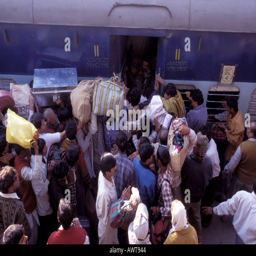
crowd of passengers trying to get inside indian district